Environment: real
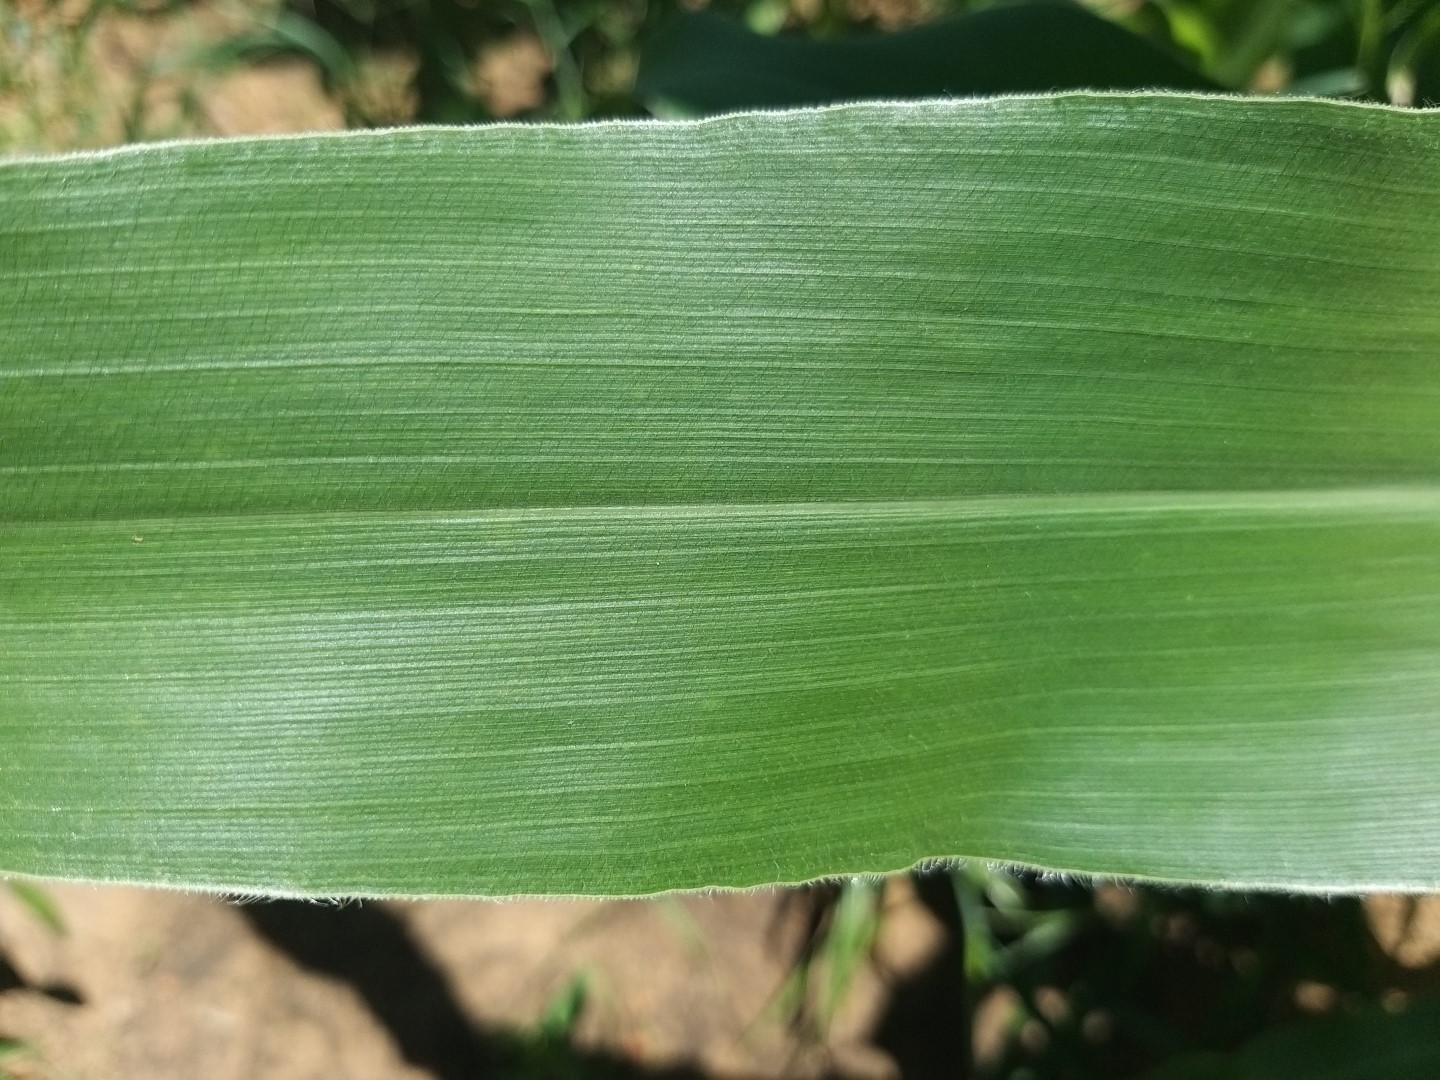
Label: healthy